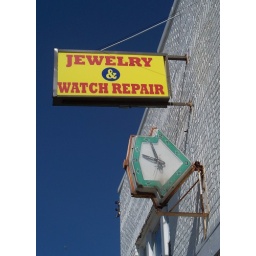
Green arrow shaped clock sign for Jewelry &amp;amp; Watch Repair in Cleveland, Ohio.